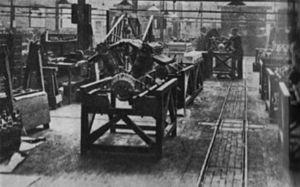
Le Rolls-Royce Eagle est le premier moteur d'avion développé par Rolls-Royce Limited. Dévoilé en 1915 pour répondre aux besoins de l'armée britannique engagée dans la Première Guerre mondiale, il sert à motoriser le bombardier Handley Page Type O ainsi qu'un certain nombre d'autres aéronefs militaires.